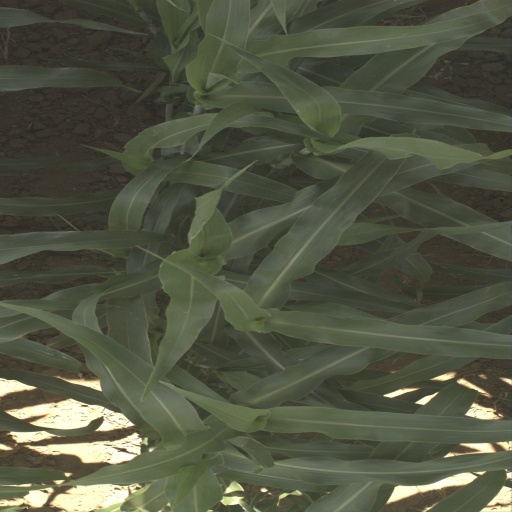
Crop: sorghum